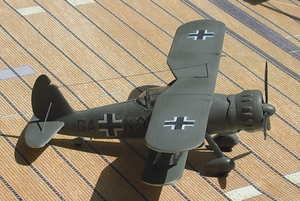
Le Arado Ar 197 était un biplan allemand de la Seconde Guerre mondiale, qui fut conçu pour servir de chasseur embarqué à bord du porte-avions Graf Zeppelin qui ne devait jamais entrer en service. Seulement trois prototypes furent assemblés et le projet fut abandonné en faveur des monoplans Messerschmitt Bf 109T et Me 155.